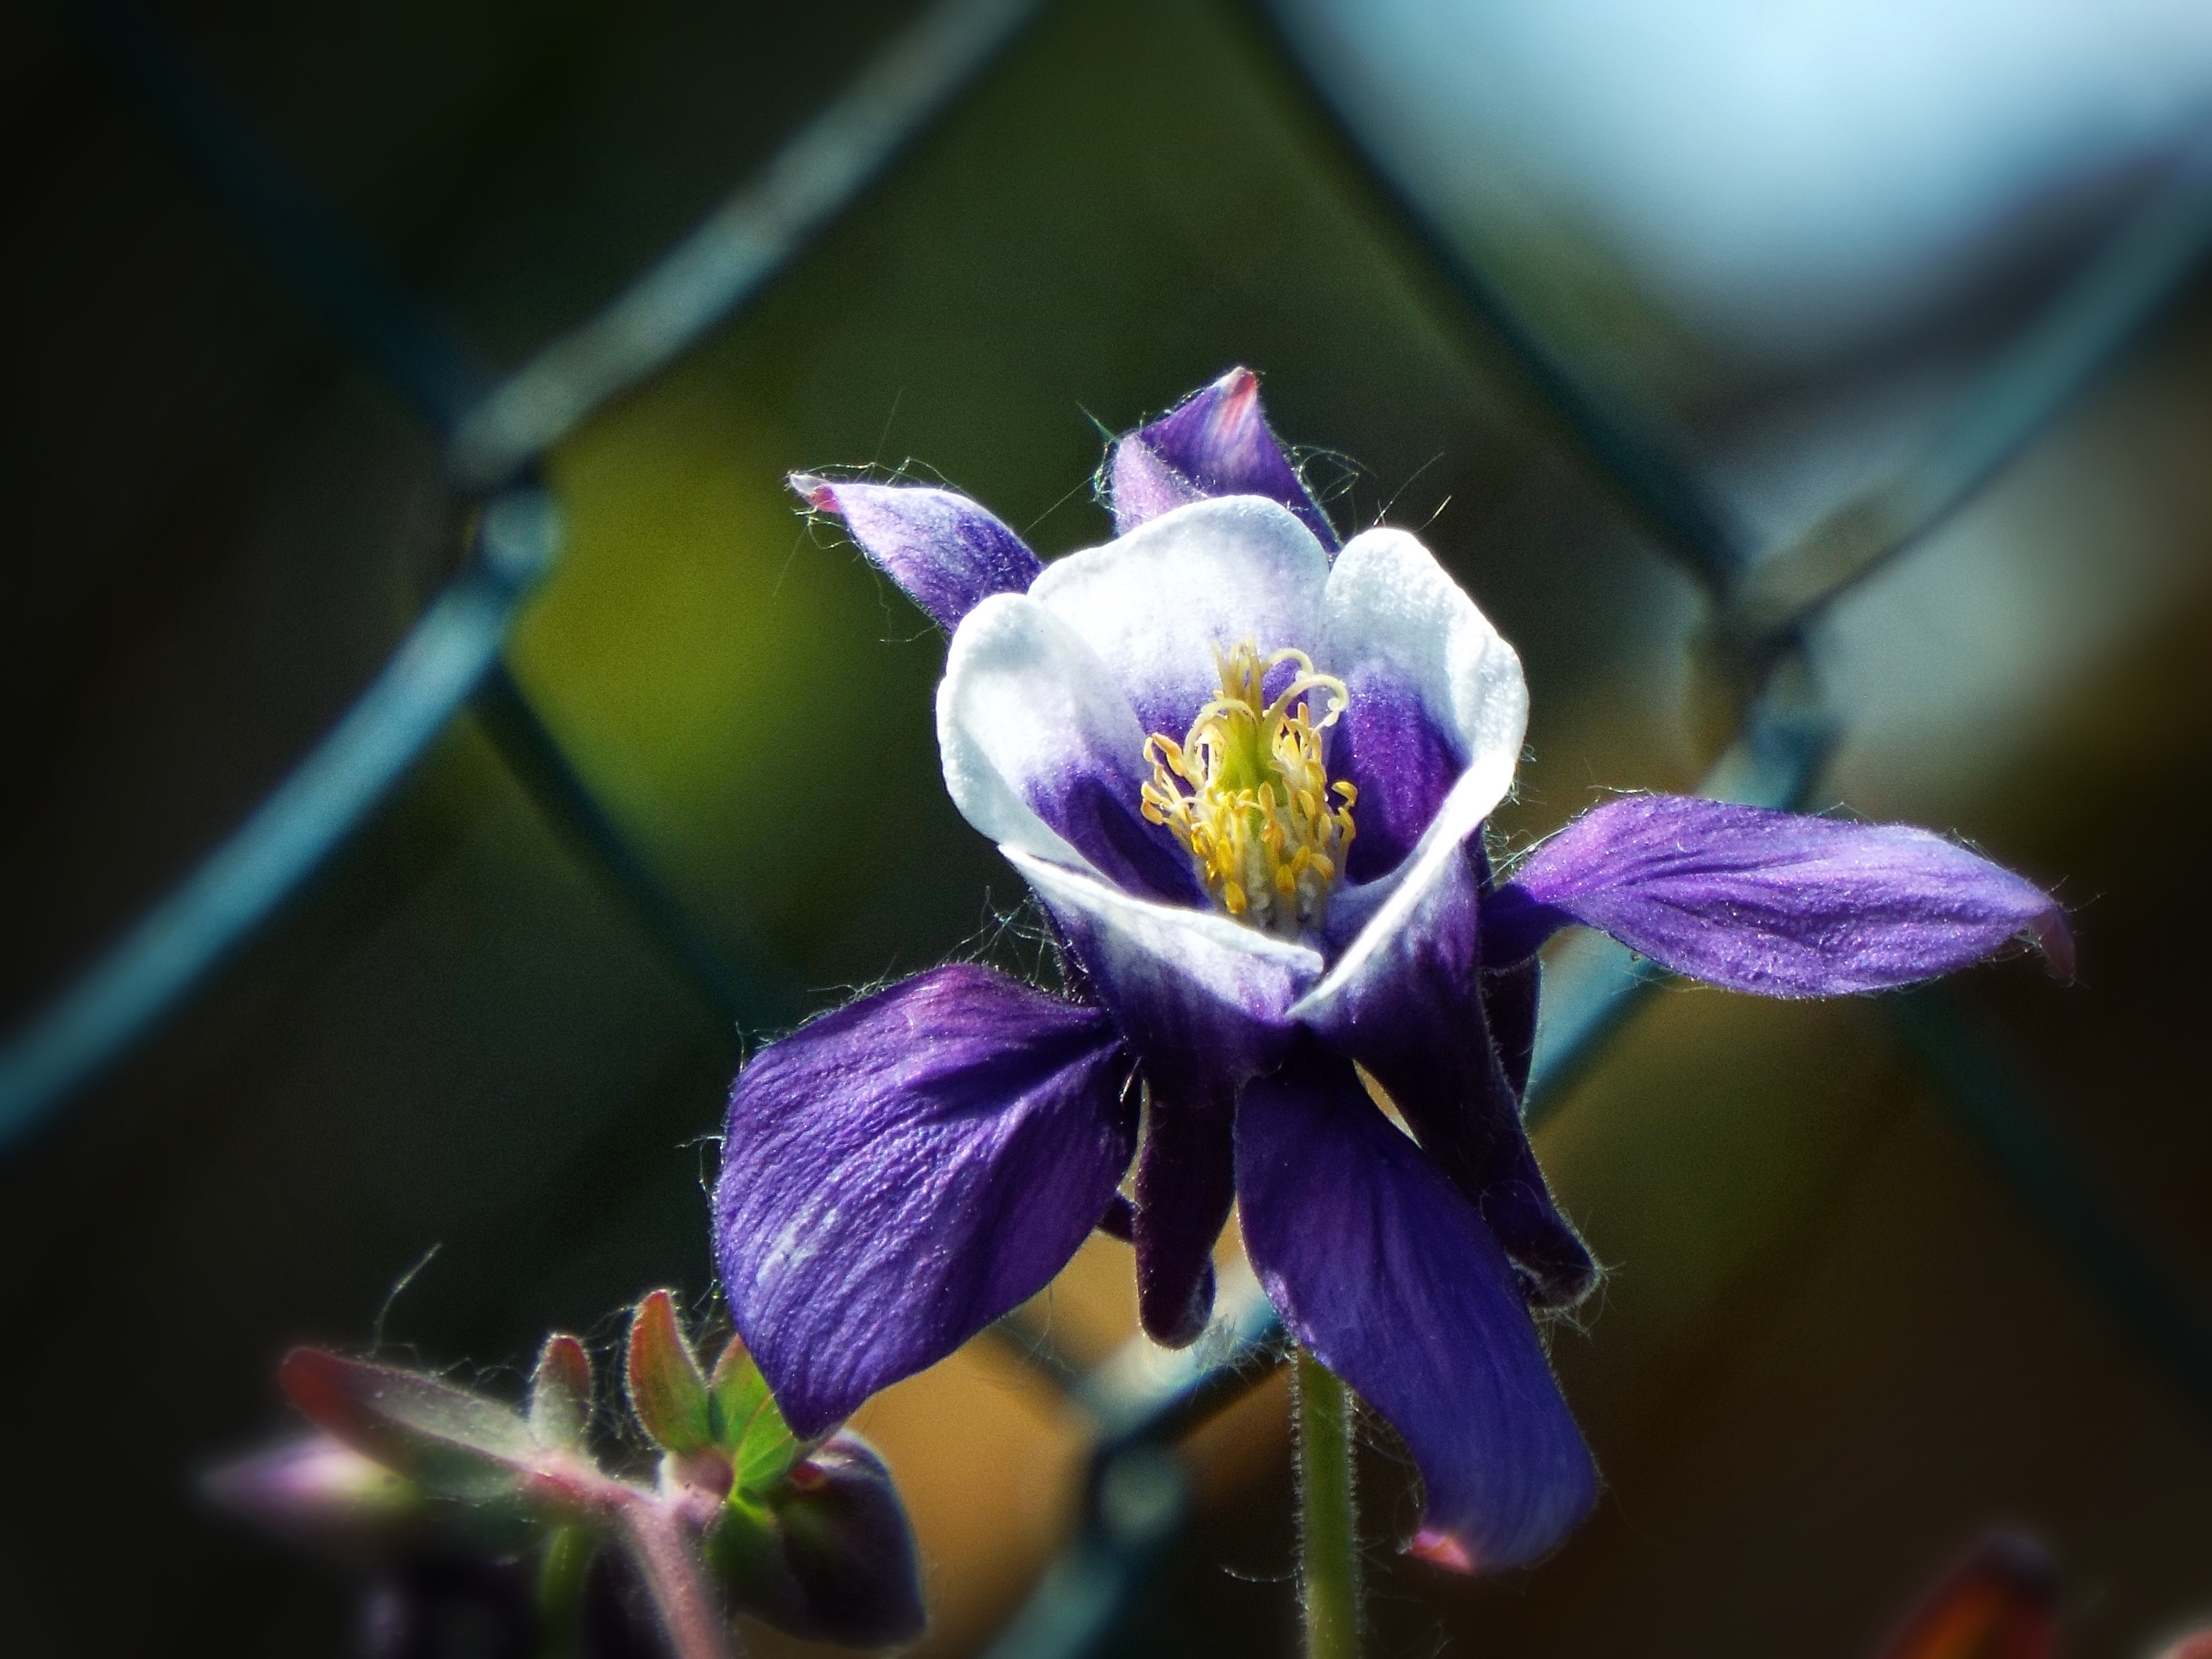
nature, blossom, plant, photography, flower, purple, petal, botany, blue, garden, flora, wildflower, close up, eye, columbine, purple flower, macro photography, flowering plant, land plant